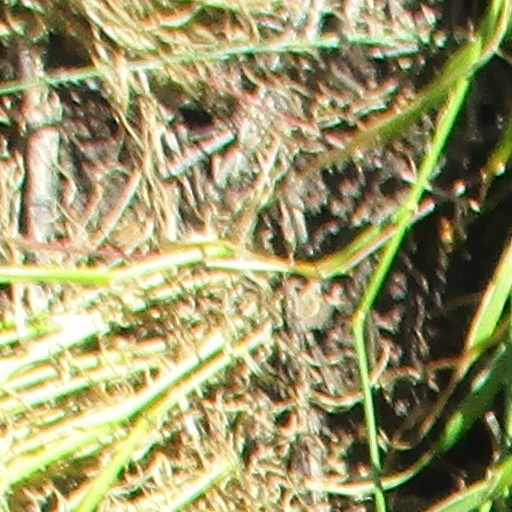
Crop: wheat